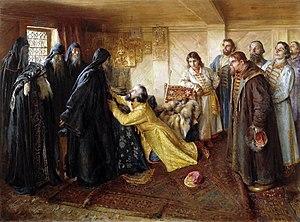
Le monastère des Grottes de Pskov ou monastère de la Dormition de Pskov-Petchory ou encore le monastère Pskovo-Petcherski est un monastère russe orthodoxe situé à Petchory, dans l'oblast de Pskov, à quelques kilomètres à peine de la frontière estonienne. Le monastère des Grottes de Pskov est un des rares monastères russes à n'avoir jamais dû fermer ses portes, y compris durant la Seconde Guerre mondiale et sous le régime soviétique.